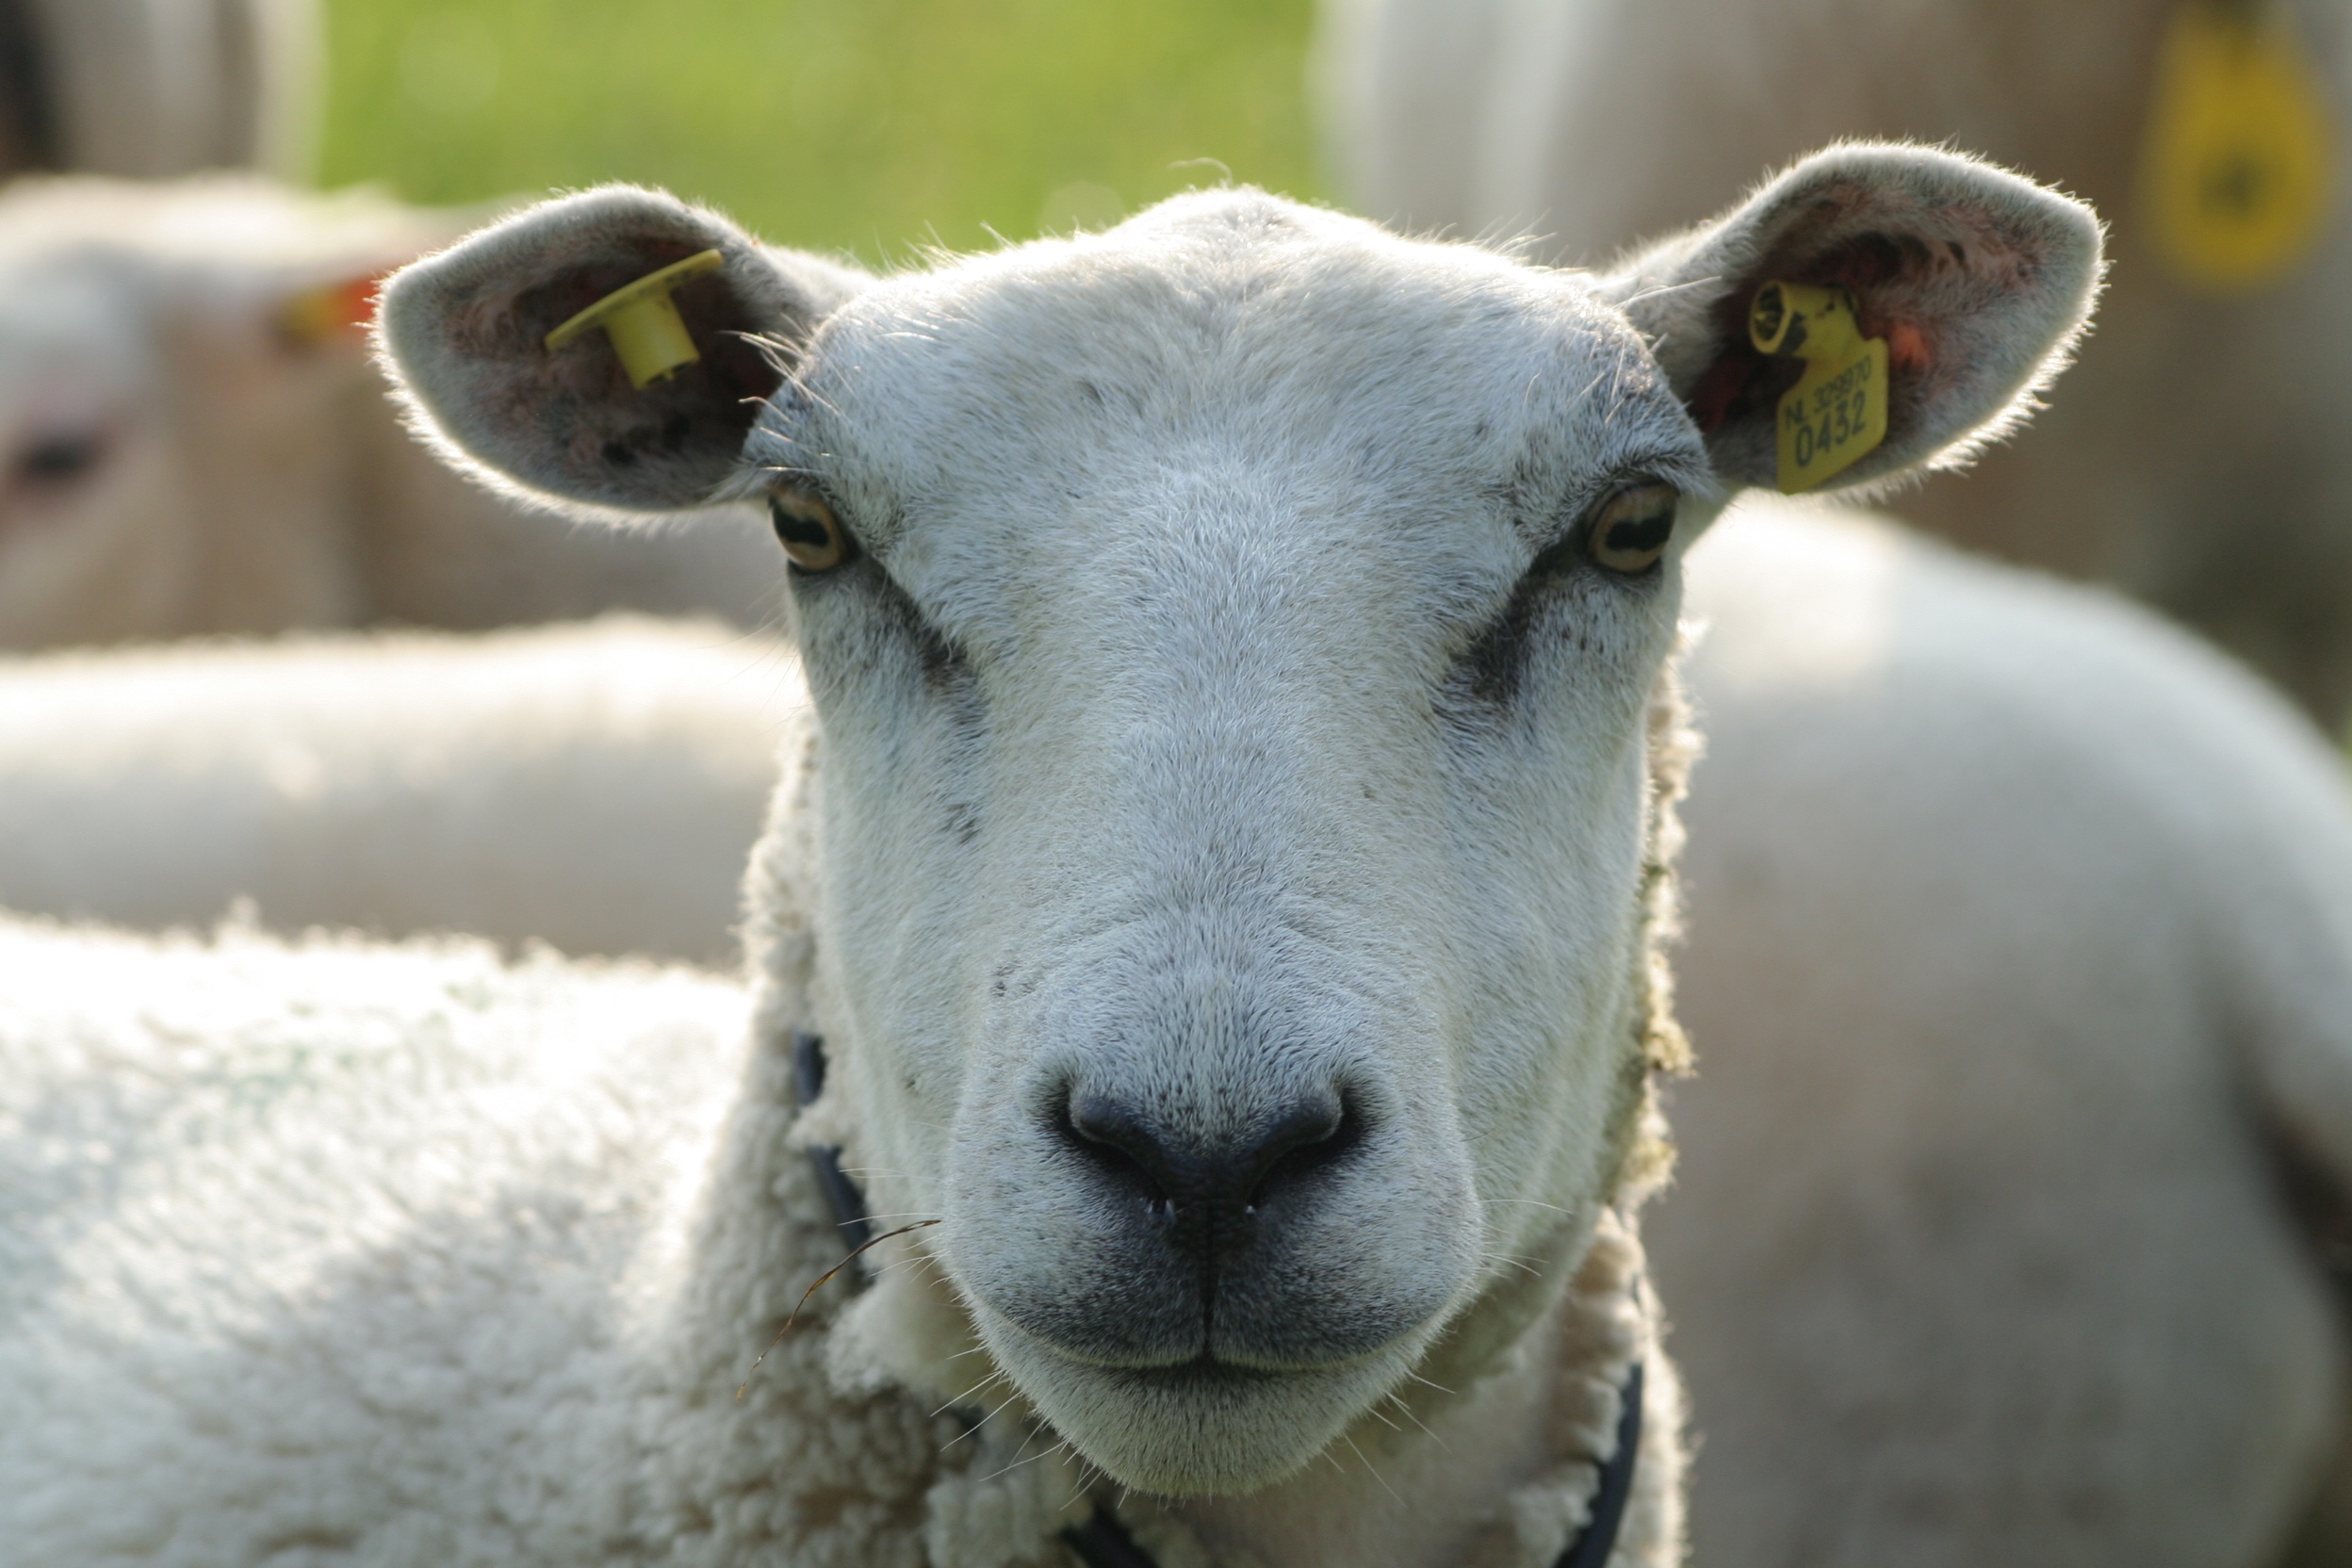
nature, horn, relax, pasture, sheep, mammal, fauna, lamb, close up, animals, vertebrate, sheeps, cattle like mammal, cow goat family